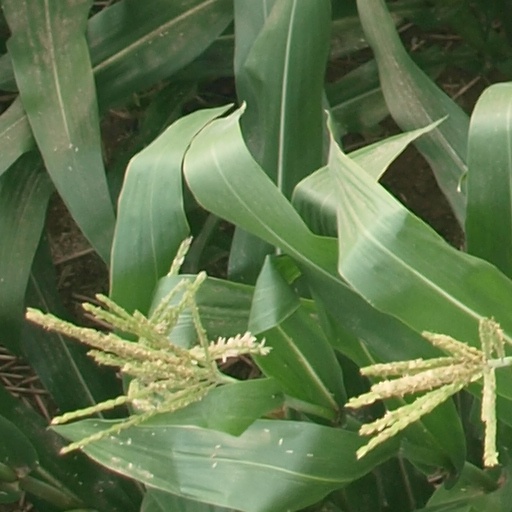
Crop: maize; corn